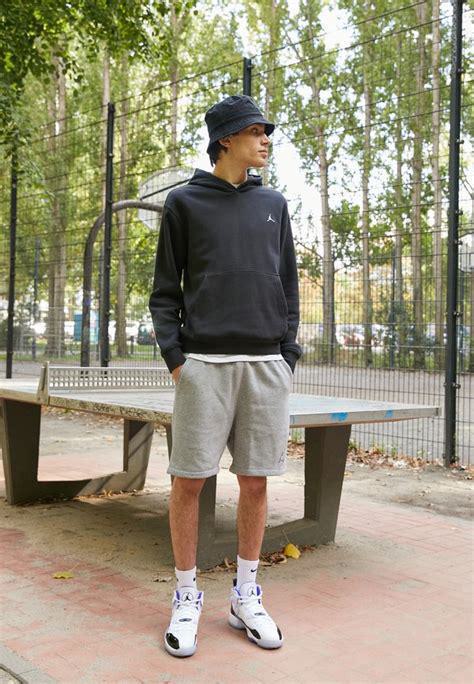
Brand: Jordan
Model: Jumpman Two Trey